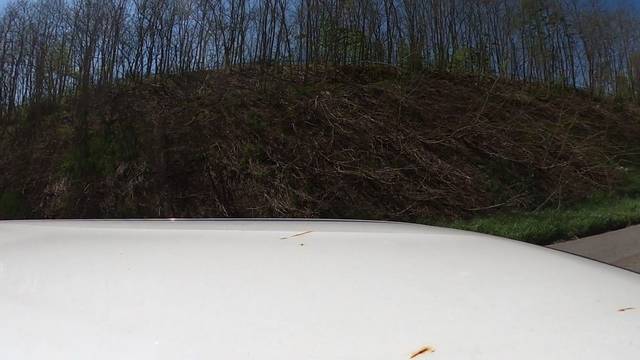
Region: Japan
Coordinates: 43.538, 141.932